Navios Maritime Holdings

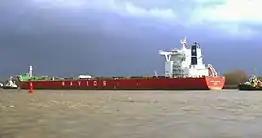
Bulk carrier "Navios Happiness" runs in the Port of Hamburg in March 2015

Navios Maritime Holdings Inc. (short name: "Navios") is a multinational, vertically integrated seaborne shipping and logistics company focused on the transport and transshipment of drybulk commodities including iron ore, coal and grain.